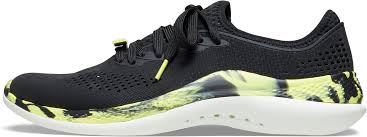
Label: Sneaker